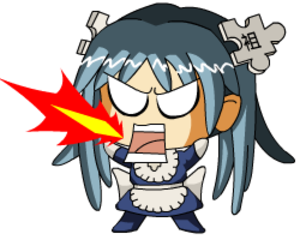
Super deformed
Super deformed Wikipe-tan.
Super deformed, ofte forkortet SD, er en bestemt form for japanske karikaturer, hvor figurerne tegnes ekstremt forvrænget.